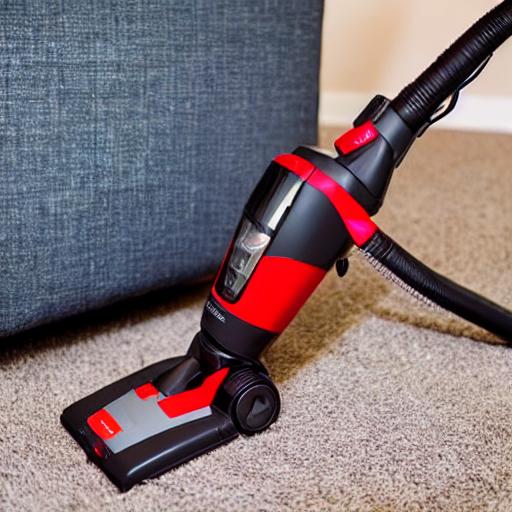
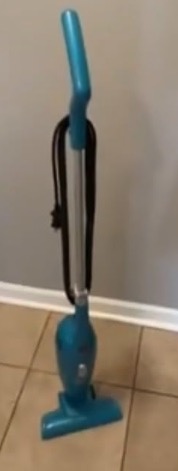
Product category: items_vacuum
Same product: no